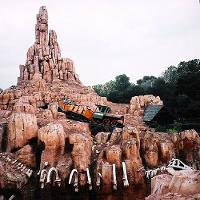
Weather: cloudy or overcast